Harmodius and Aristogeiton (sculpture)

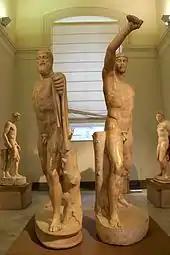
Statue of Harmodius and Aristogeiton, Naples. These are Roman copies of the Athenian originals, now lost

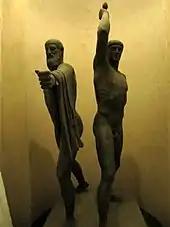
Historical plaster cast by Adolf Michaelis (Gypsothèque de Strasbourg)

A sculptural pairing of the tyrannicides Harmodius and Aristogeiton was well known in the ancient world in two major versions but survives only in Roman marble copies. The lovers Harmodius and Aristogeiton were Athenian heroes whose assassination of the tyrant Hipparchus in 514 BC opened the way for Athenian democracy.